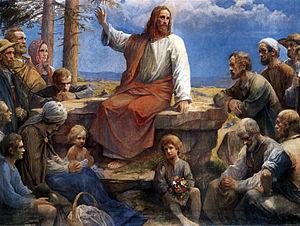
Rudolf Yelin, dit Rudolf Yelin l'Ancien, né le 14 août 1864 à Reutlingen et mort le 28 décembre 1940 à Stuttgart, est un peintre allemand, essentiellement de vitraux.